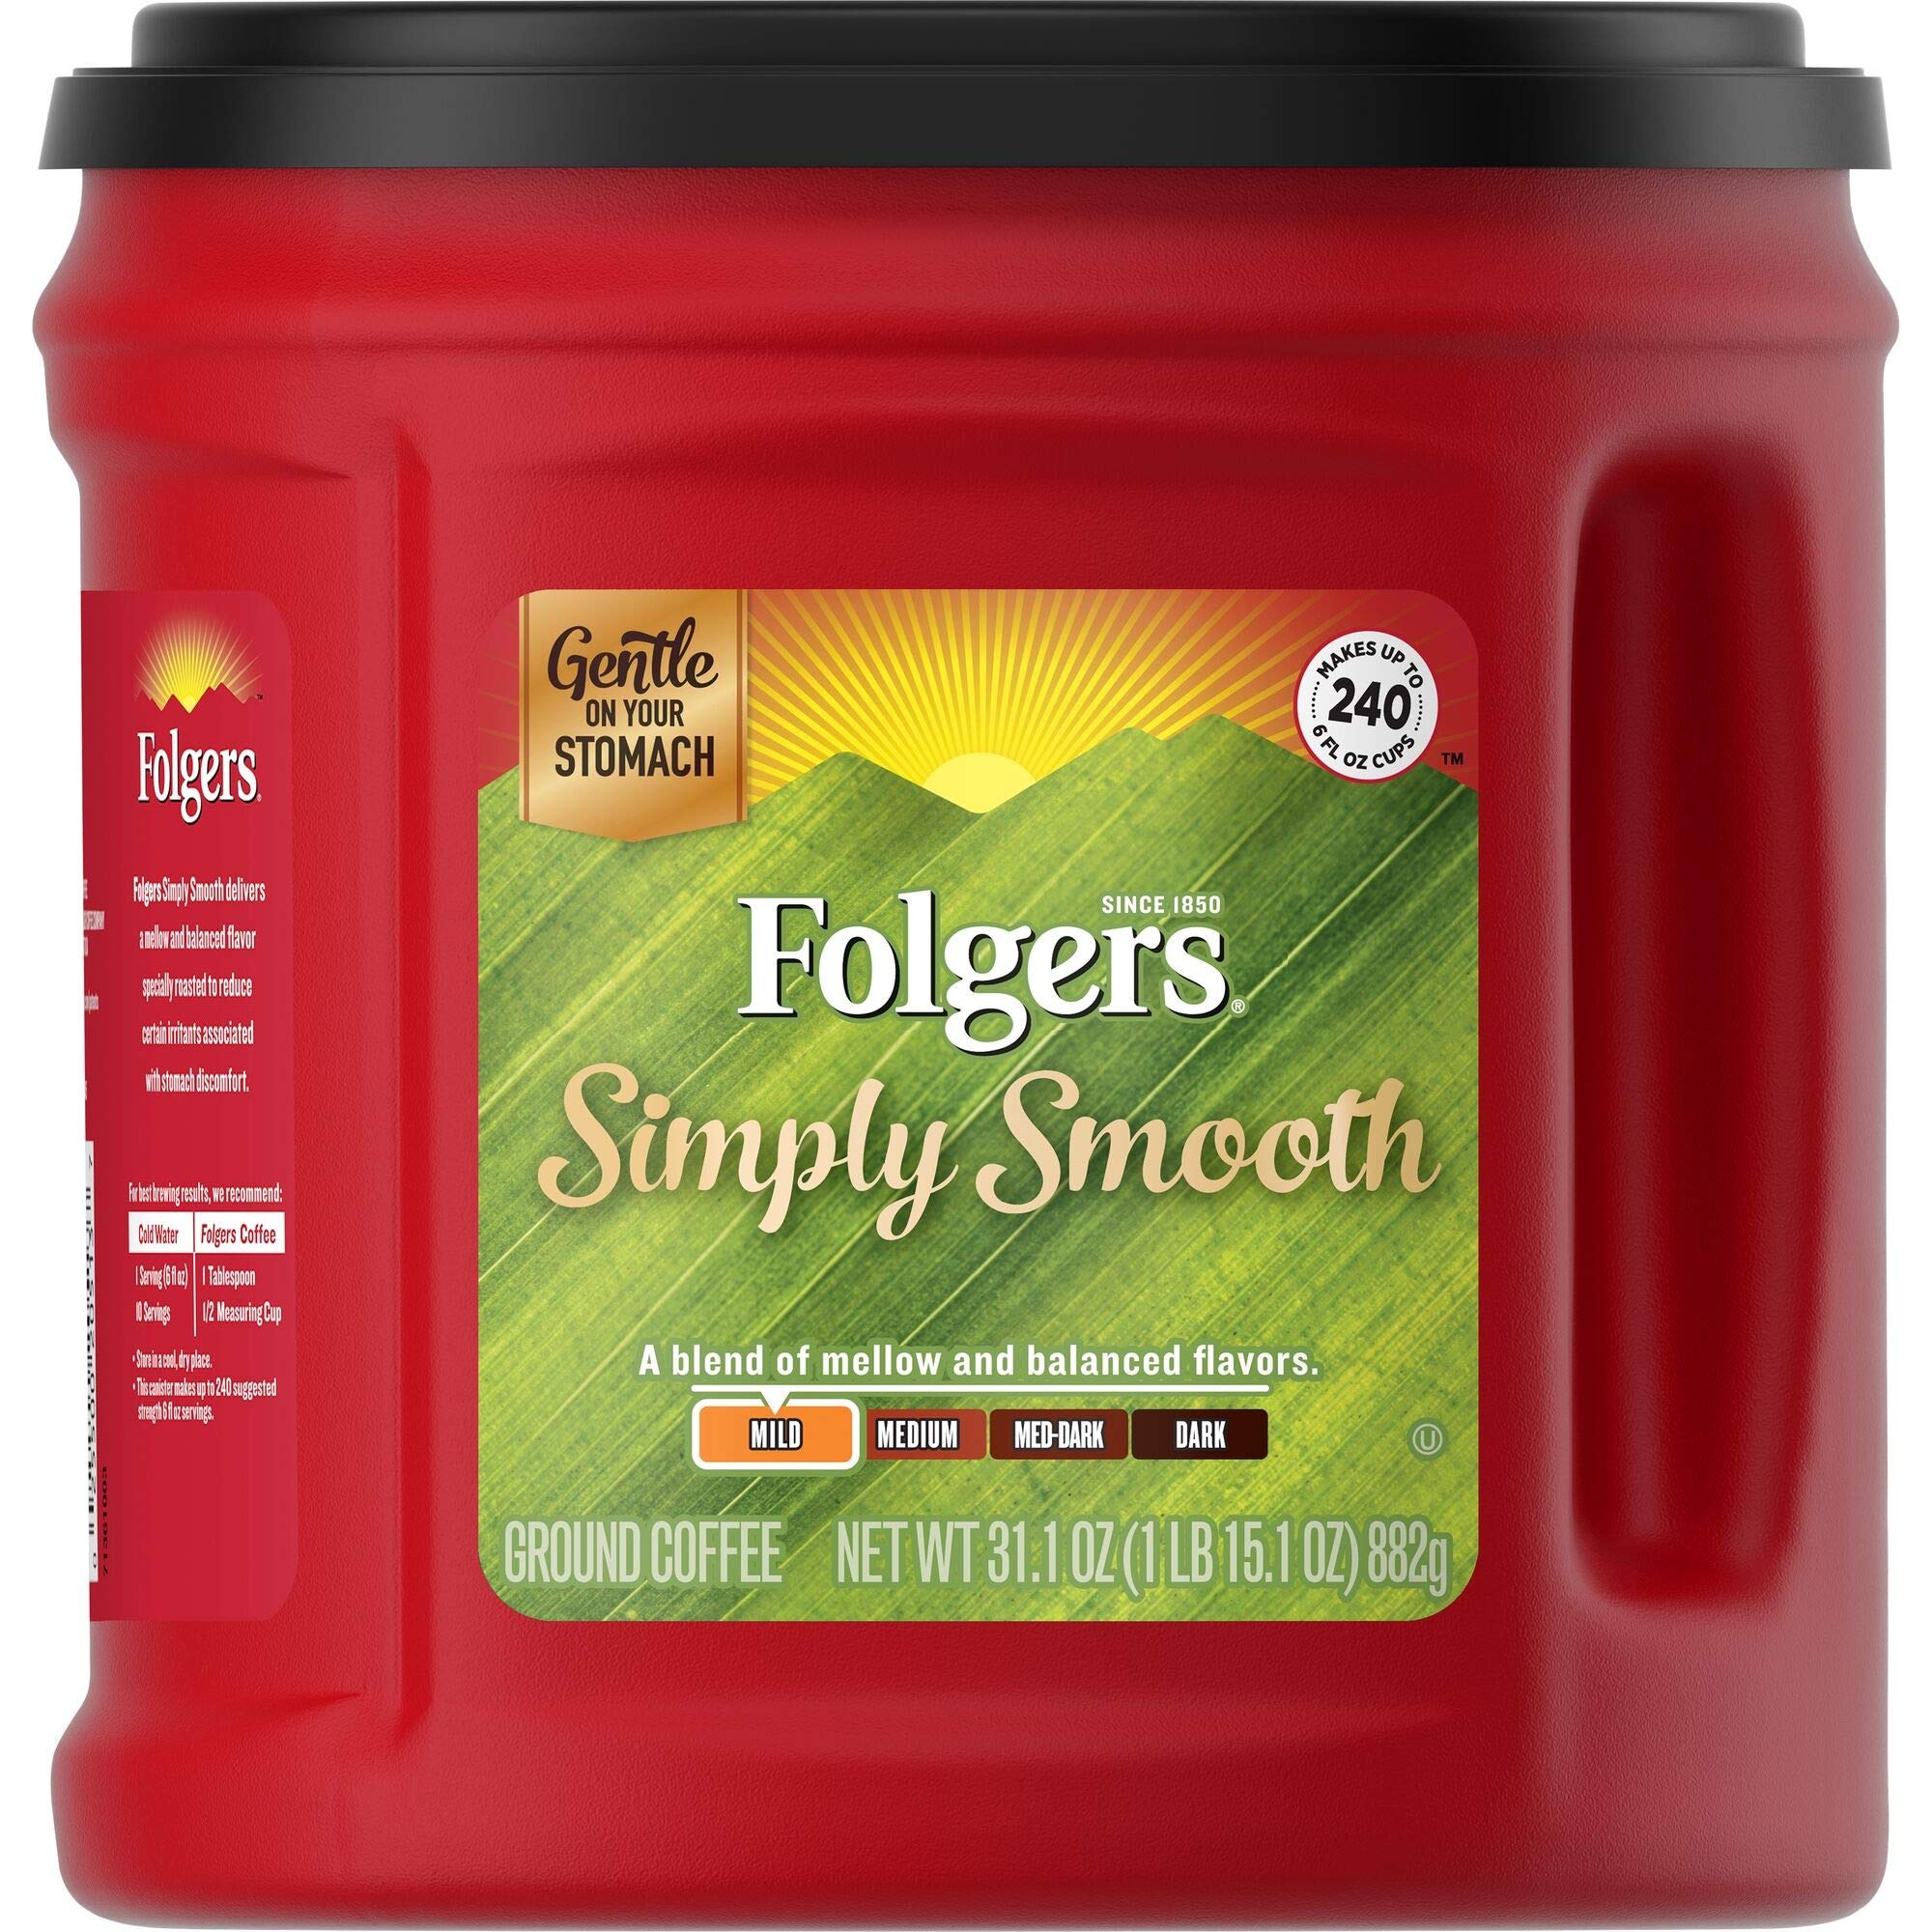
Item Name: Folgers Simply Smooth Mild Roast Ground Coffee, 31.1 Ounces
Bullet Point 1: Contains 1 - 10.3 Ounce AromaSeal Canister of Folgers French Roast Ground Coffee
Bullet Point 2: A medium dark roast coffee with a blend of bold and robust flavors
Bullet Point 3: Carefully crafted by our experienced roast masters
Bullet Point 4: Works with a wide range of home coffee makers, and is specially recommended for French press and cold brew coffee making
Bullet Point 5: Makes up to 90 suggested strength 6 fl oz servings per canister
Value: 31.1
Unit: Ounce

Price: 15.92